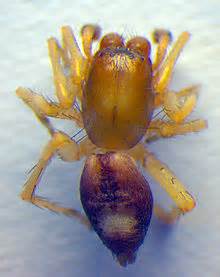
Label: spider